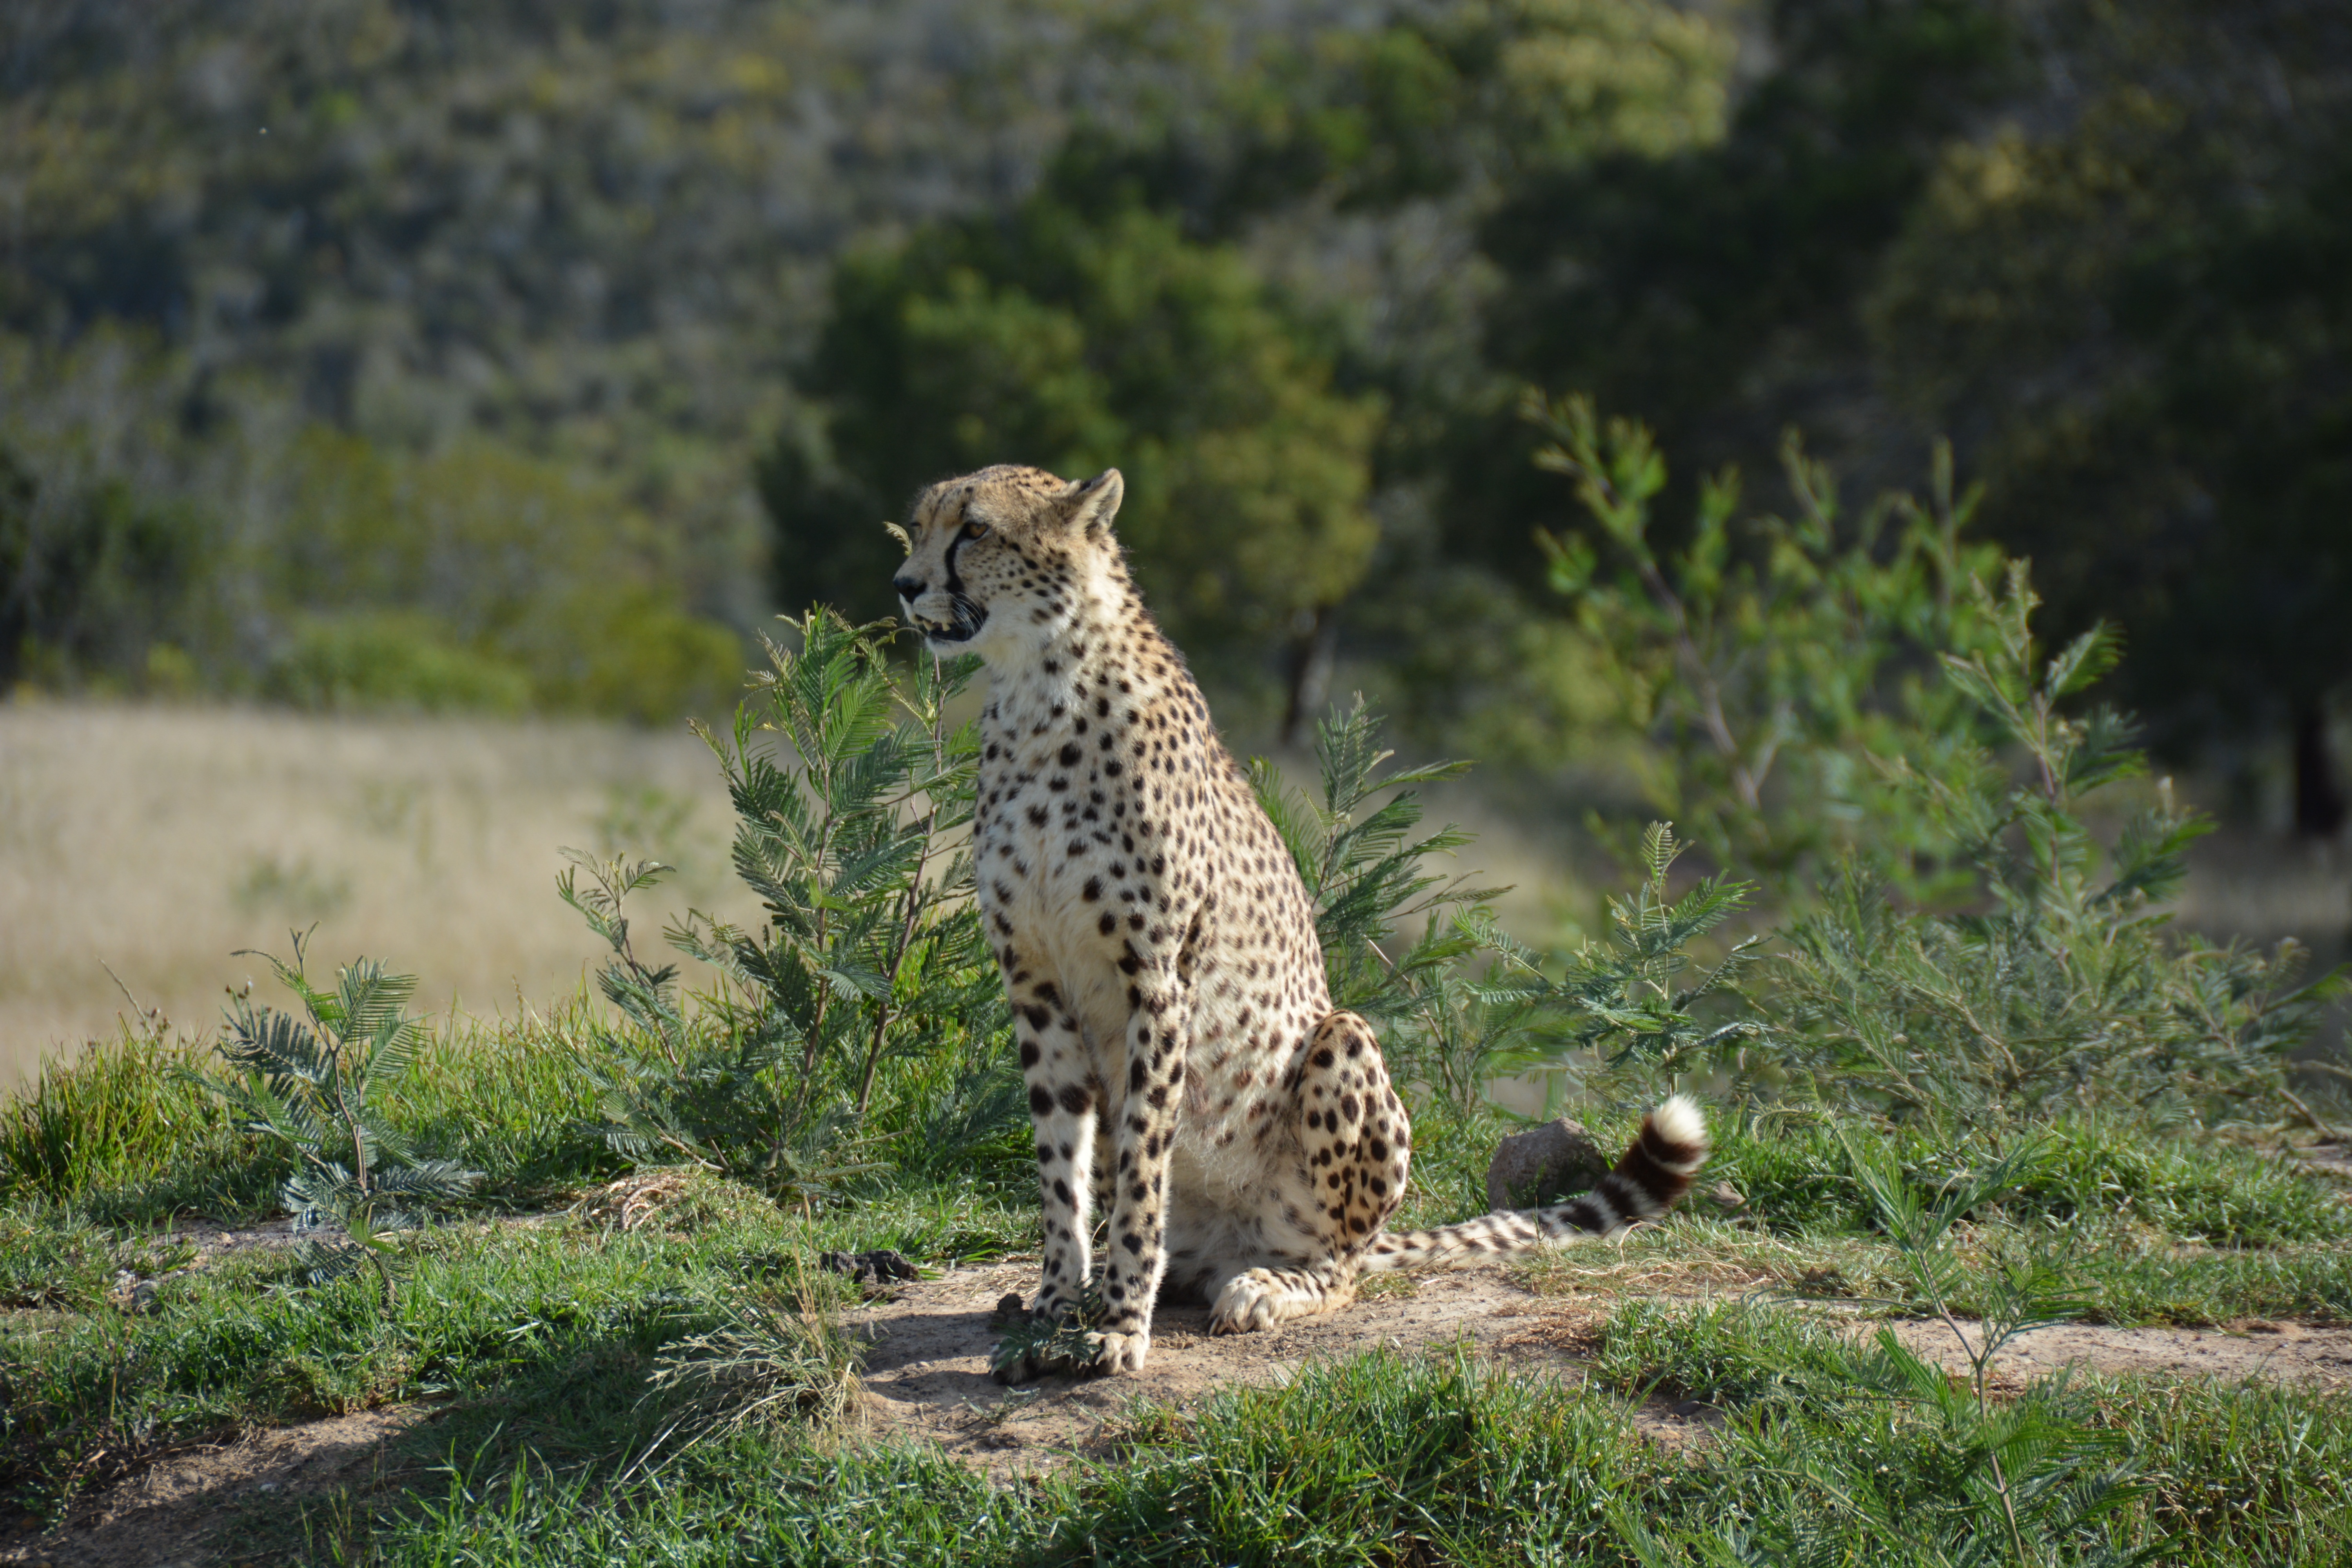
wildlife, cat, mammal, national park, fauna, leopard, cheetah, vertebrate, safari, bobcat, south africa, snow leopard, small to medium sized cats, cat like mammal